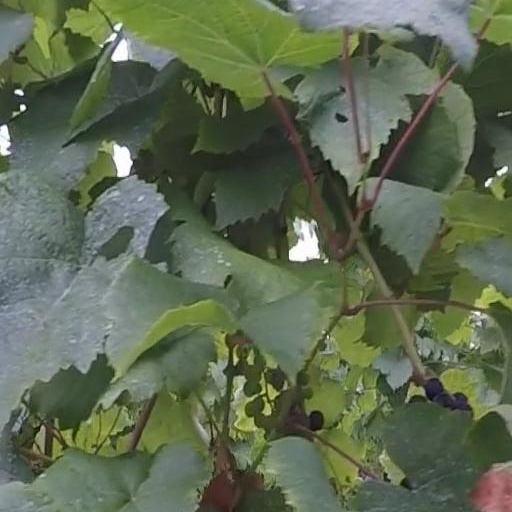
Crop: grape